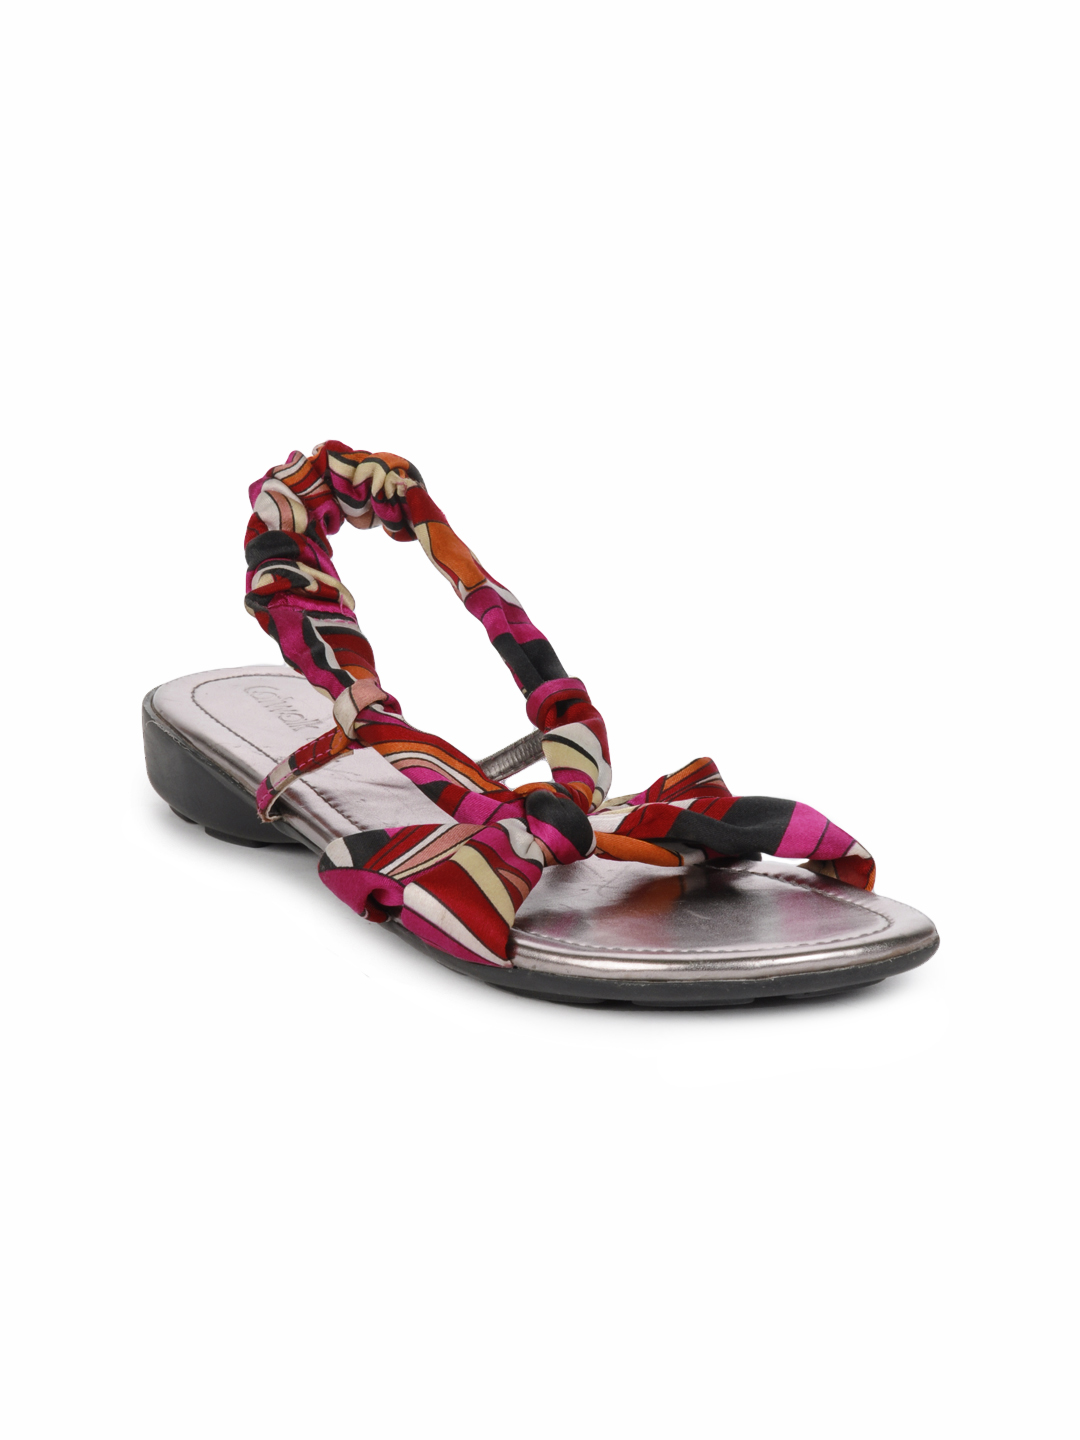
Catwalk Women Multi Colour Flats
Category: Footwear / Shoes / Heels
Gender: Women
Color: Multi
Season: Winter 2015
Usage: Casual